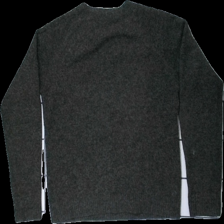
View: back
Type: Sweater
Category: Ladies
Brand: Missing
Colors: Brown
Material: Unknown
Cut: Regular, C-collar
Price range: <50
Recommended usage: Export
Description: Brown knitted sweater, unknown brand and size. Poor condition.